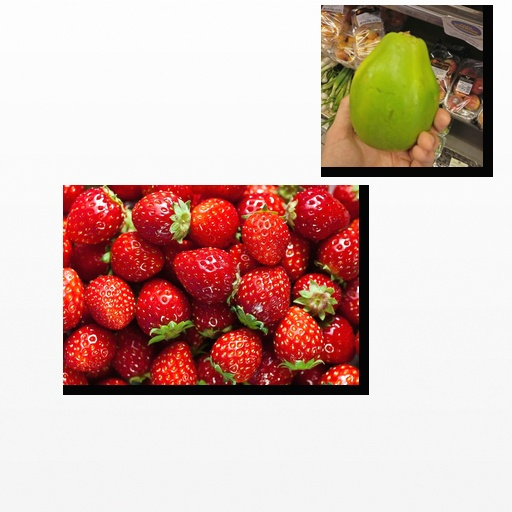
Food items: papaya, strawberry